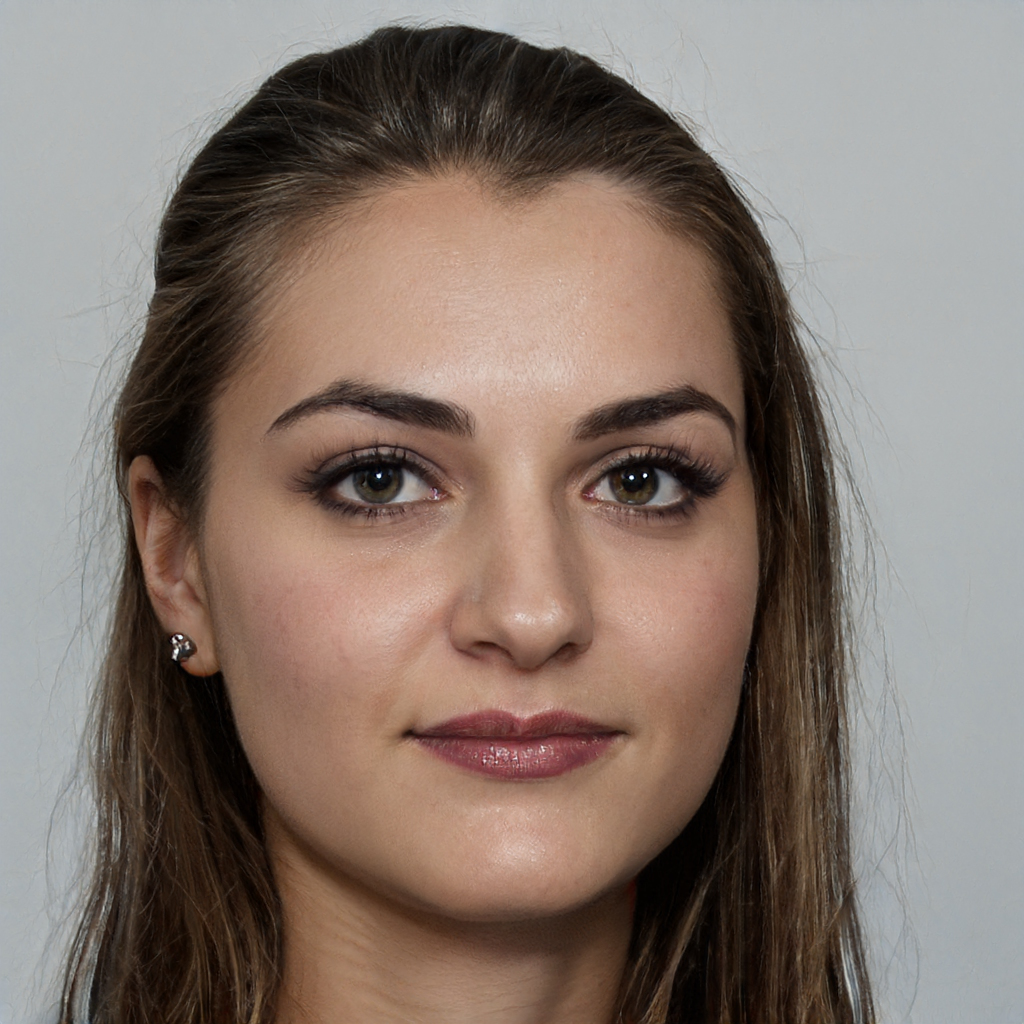
Portrait style: Real Portrait